Trachselwald

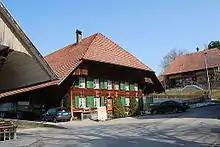
Traditional houses in Trachselwald

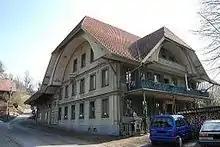
Painted house in Trachselwald, originally built in 1757

Trachselwald has a population of . , 3.7% of the population are resident foreign nationals. Between the last 2 years (2010-2012) the population changed at a rate of -4.1%. Migration accounted for -2.0%, while births and deaths accounted for 0.8%.